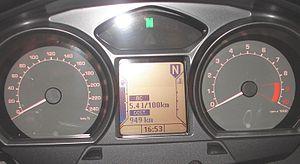
Fonctions d'un ordinateur de bord d'une BMW R1200RT de 2010 montrant
Un ordinateur de bord est un ordinateur spécialisé intégré à un véhicule pour l’aide à la conduite, le respect des règles de sécurité et des spécifications du véhicule.
En mécanique, le régime moteur est le nombre de rotations effectuées par un moteur par unité de temps. En général, il est exprimé en tours par minute. Il peut être mesuré au moyen d’un compte-tours ou d’un stroboscope.